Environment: real
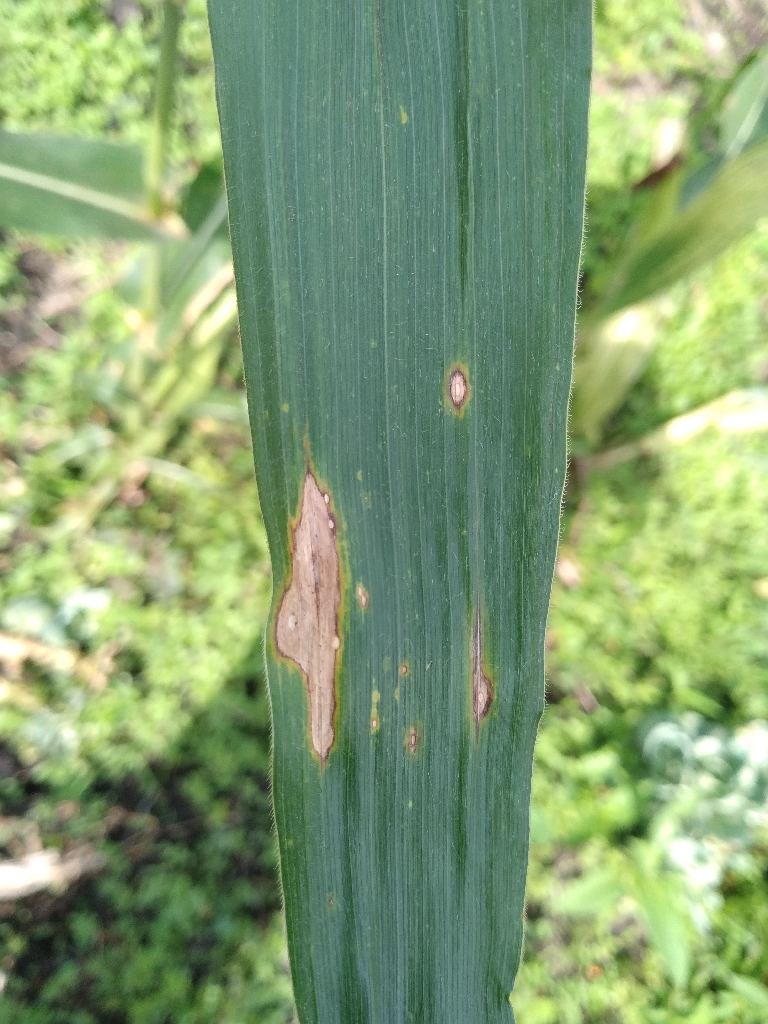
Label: northern_corn_leaf_blight